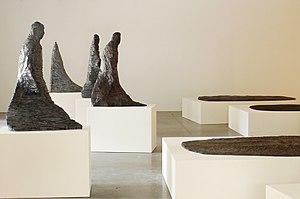
Vues de l'exposition ""L'inconnu dans l'atelier"", la Ferme Ornée, Yerres, 2013"
Jean Anguera, est un sculpteur français, né à Paris en 1953.